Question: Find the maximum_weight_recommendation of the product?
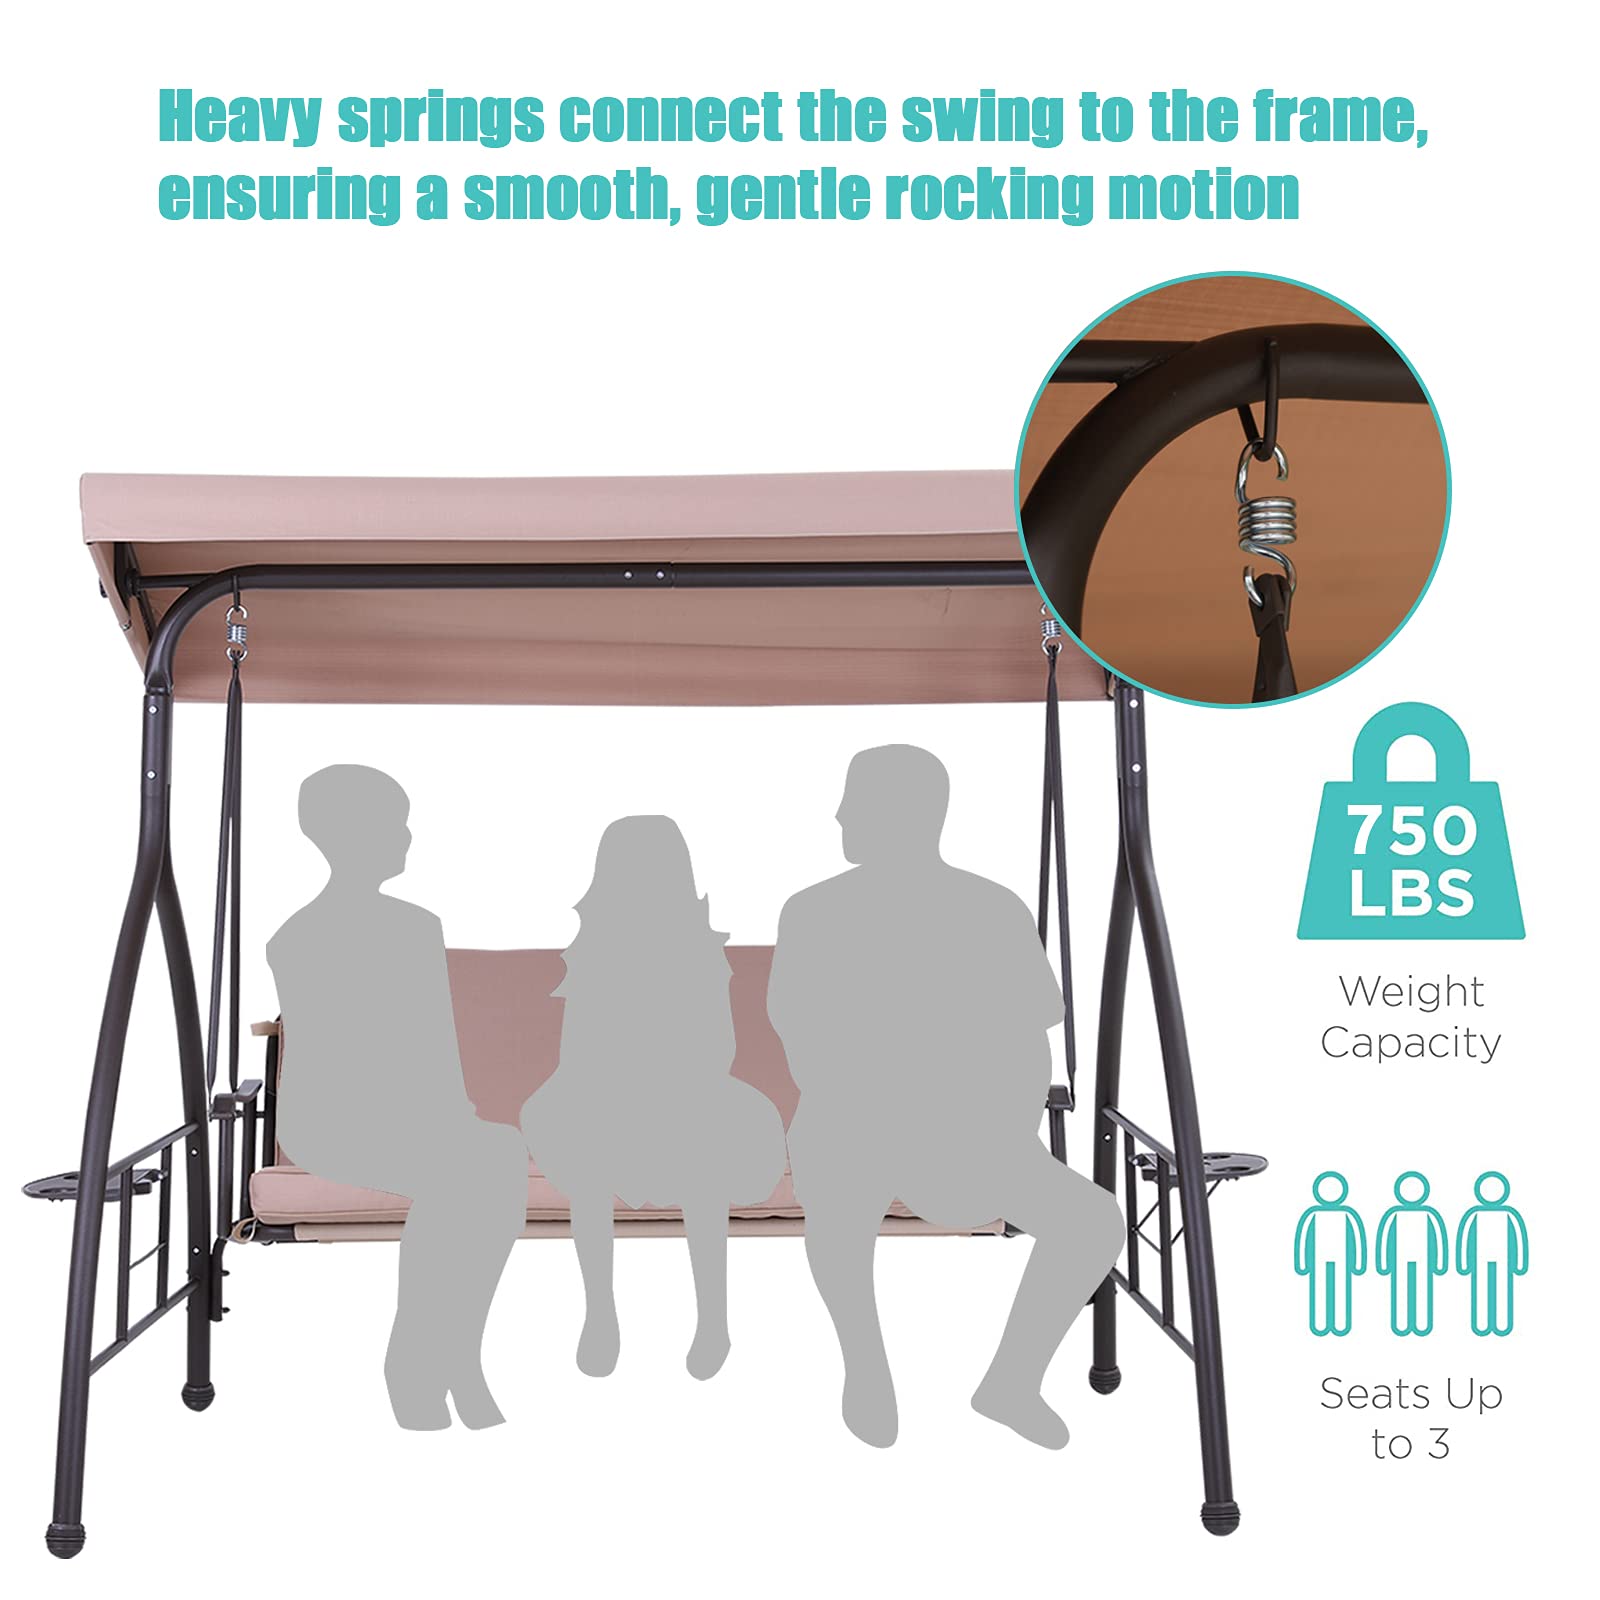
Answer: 750 pound